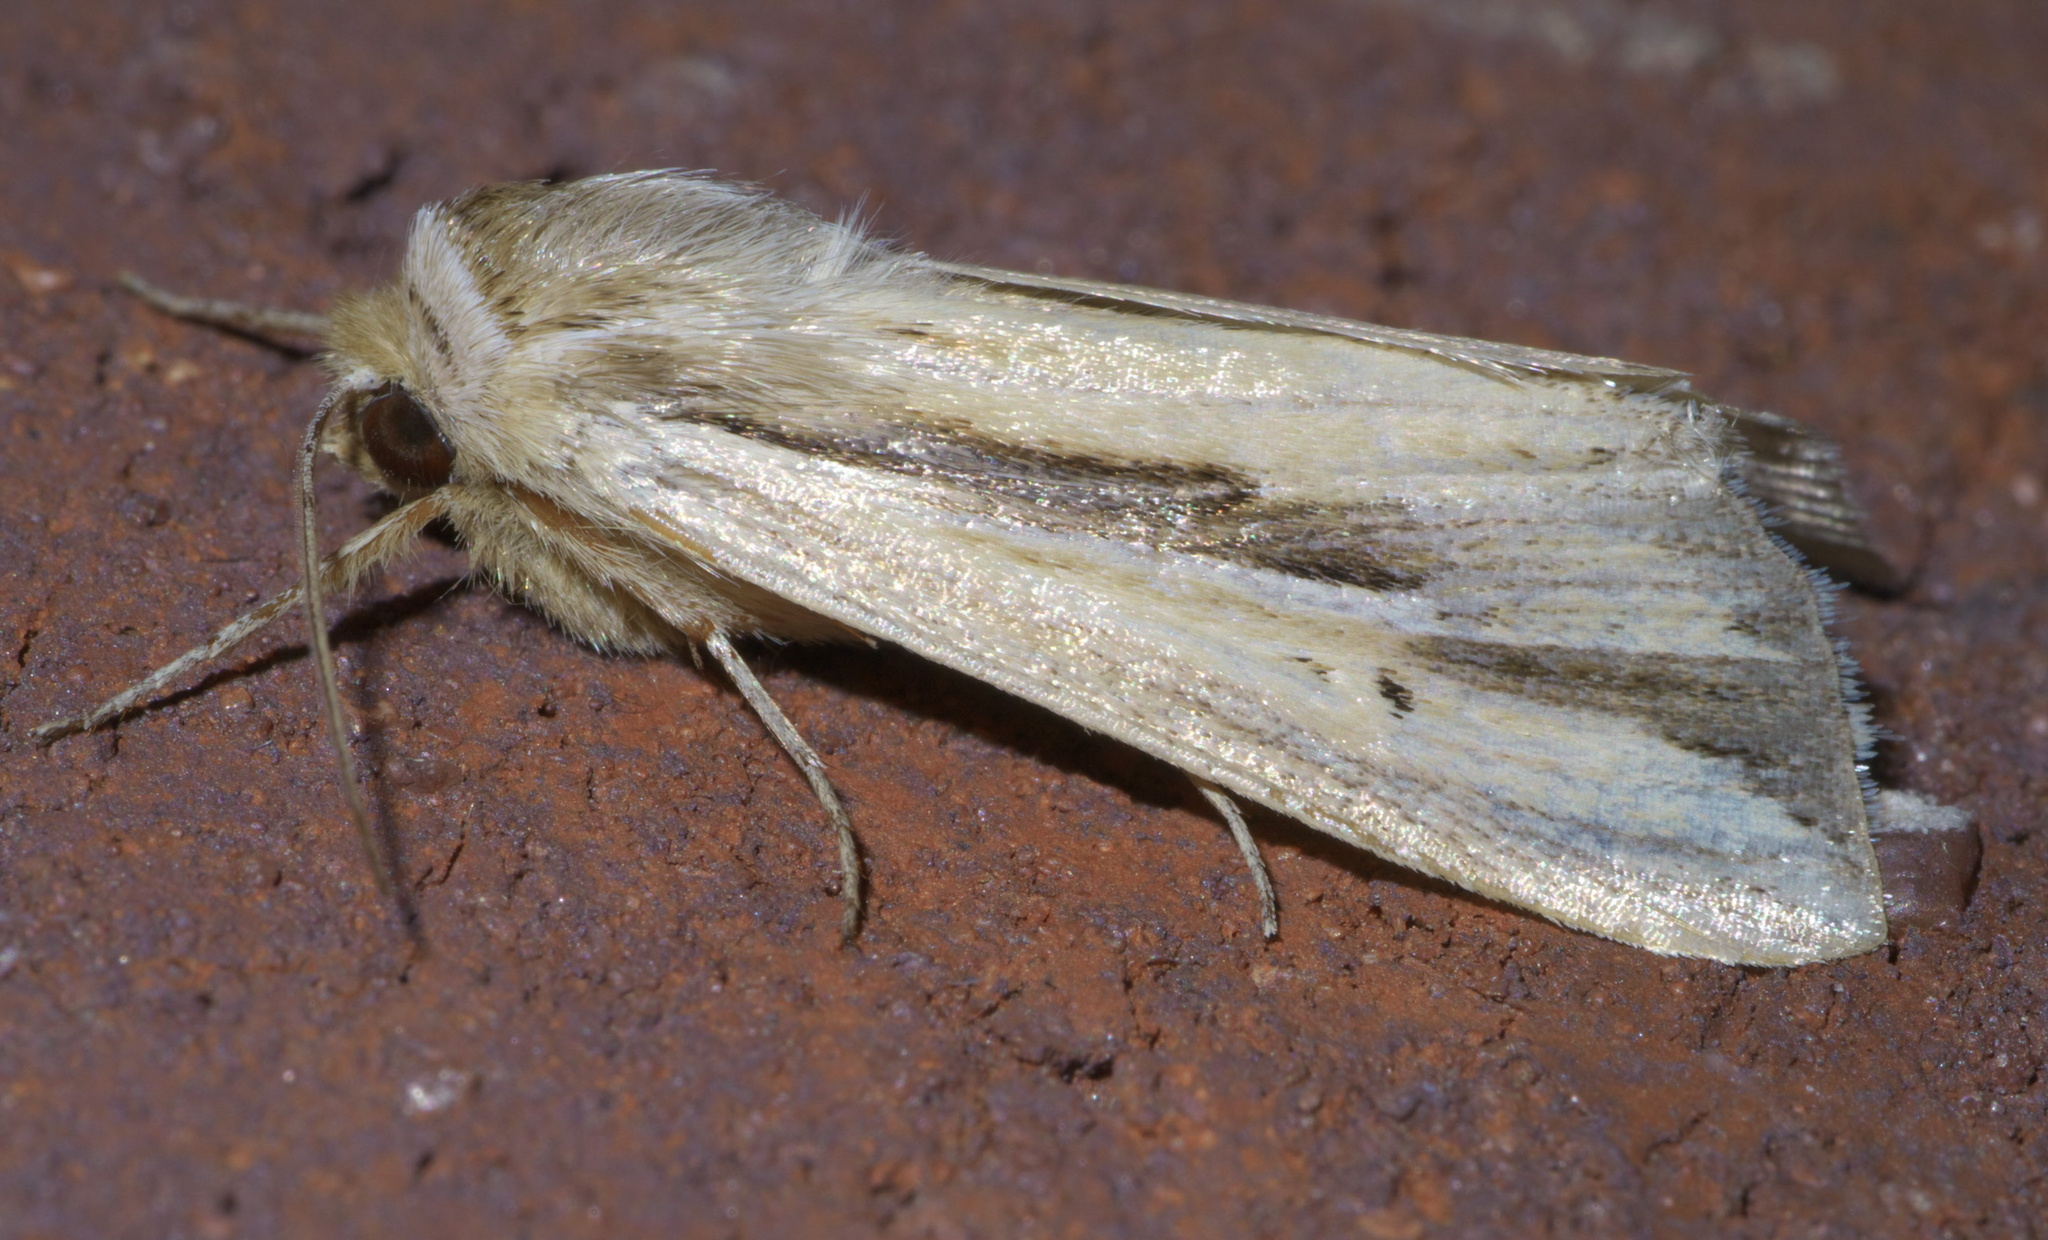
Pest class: wheathead_armyworm_Dargida_diffusa